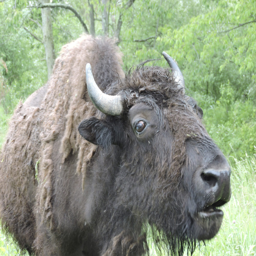
a female bison approaches for a snack .